Yuen Long Kau Hui

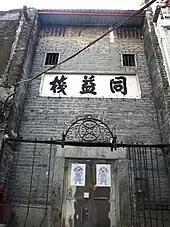
Tung Yick Store

Chun Yuen Ngat, a former pawnshop, at No. 72 Cheung Shing Street. Founded by Tang Lim-ming of the Tang Clan, and father of Tang Pui-king, the pawnshop was originally located at Lee Yick Street and was moved to the present site in the 1910s. It operated until WWII, when the business of the market declined.